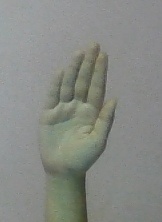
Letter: seen